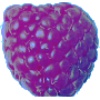
Label: Raspberry 1